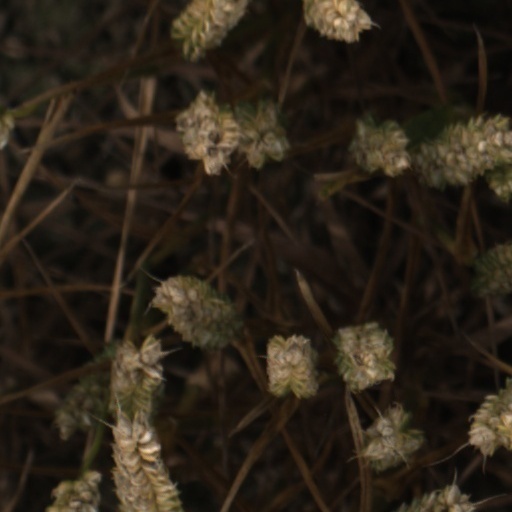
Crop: wheat